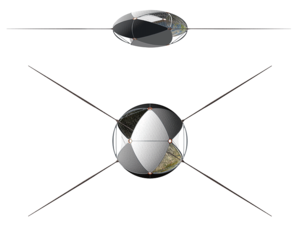
Globus Cassus est un projet utopique pour la transformation de la planète Terre en un monde artificiel beaucoup plus volumineux et creux avec une écosphère sur sa surface interne. La lumière du jour entrerait à travers deux gigantesques fenêtres et une gravité artificielle serait créée par effet centrifuge. La population humaine vivrait sur deux vastes régions qui se feraient face et qui seraient reliées par le centre vide.